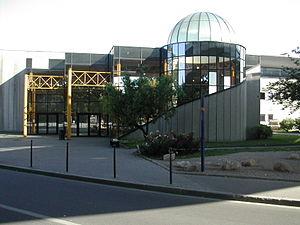
Cet article présente la liste des patinoires situées sur le territoire français. Elles peuvent accueillir des clubs de hockey-sur-glace, de patinage de vitesse sur piste courte, de patinage artistique, de danse sur glace, de patinage synchronisé de ballet sur glace et de curling.
Le Rouen Hockey Élite 76, surnommé les Dragons de Rouen, est un club français de hockey sur glace évoluant en Ligue Magnus.
Cet article présente la liste exhaustive des patinoires de hockey sur glace en France. Elles peuvent accueillir également des clubs de patinage de vitesse sur piste courte, de patinage artistique, de danse sur glace, de patinage synchronisé ou de ballet sur glace.
Les championnats de France de patinage artistique 1994 ont eu lieu du 17 au 19 décembre 1993 à la patinoire de l'Île Lacroix à Rouen pour 3 épreuves : simple messieurs, simple dames et couple artistique.